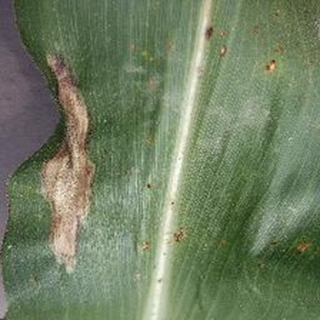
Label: corn_northern_leaf_blight